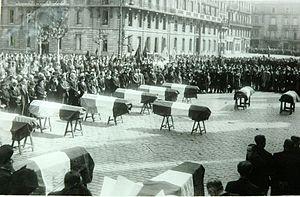
Bordeaux 21-04-1945 Parvis cathédrale Saint-André
Le mémorial de la ferme de Richemont est un monument aux martyrs de la Résistance du Sud-Ouest, morts pendant la Seconde Guerre mondiale, situé sur le territoire de la commune de Saucats.